Duel

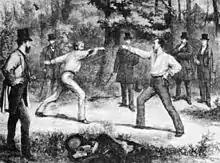
"The Code Of Honor—A Duel in the Bois De Boulogne, Near Paris", wood-engraving after Godefroy Durand, "Harper's Weekly" (January 1875)

A duel is an arranged engagement in combat between two people with matched weapons.